Hama offensive (March–April 2017)

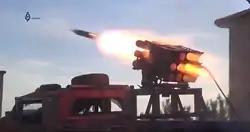
Rebel rocket artillery bombards government positions during the offensive.

On 21 March 2017, the rebel offensive code-named the "Battle of Tell Them to Work" was launched when two Tahrir al-Sham suicide bombers detonated two large car bombs against government positions in the town of Suran. Rebel forces led by Tahrir al-Sham then proceeded to attack Suran and the nearby villages of Maardis and Ma'an. The rebels captured the three villages by 22 March, but this was denied by Hezbollah. The pro-opposition activist group the SOHR confirmed the rebel capture of Suran and parts of Maardis. The village of Khitab was also captured. According an SAA Tiger Force commander, there were about 6,000 HTS and allied militants involved in the offensive. In response to the rebel offensive, the Syrian Army sent reinforcements to the northern Hama frontline. The rebels aimed to capture Jabal Zayn al-Abidin and attack the Hama Military Airport, and reportedly advanced to within 7 kilometers of Hama city.